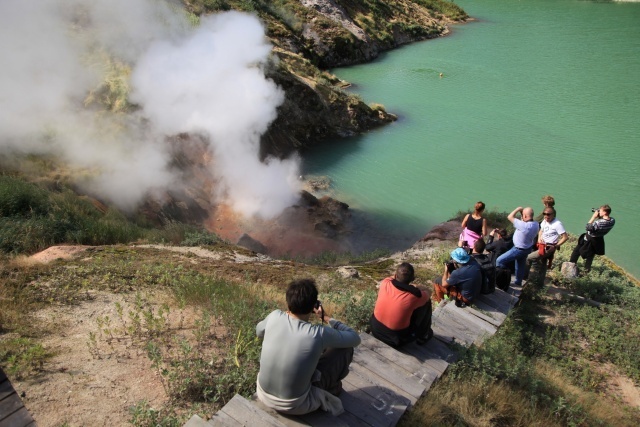
Label: not_food